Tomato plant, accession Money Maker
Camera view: bottom (45 deg); turntable rotation: 330 degrees
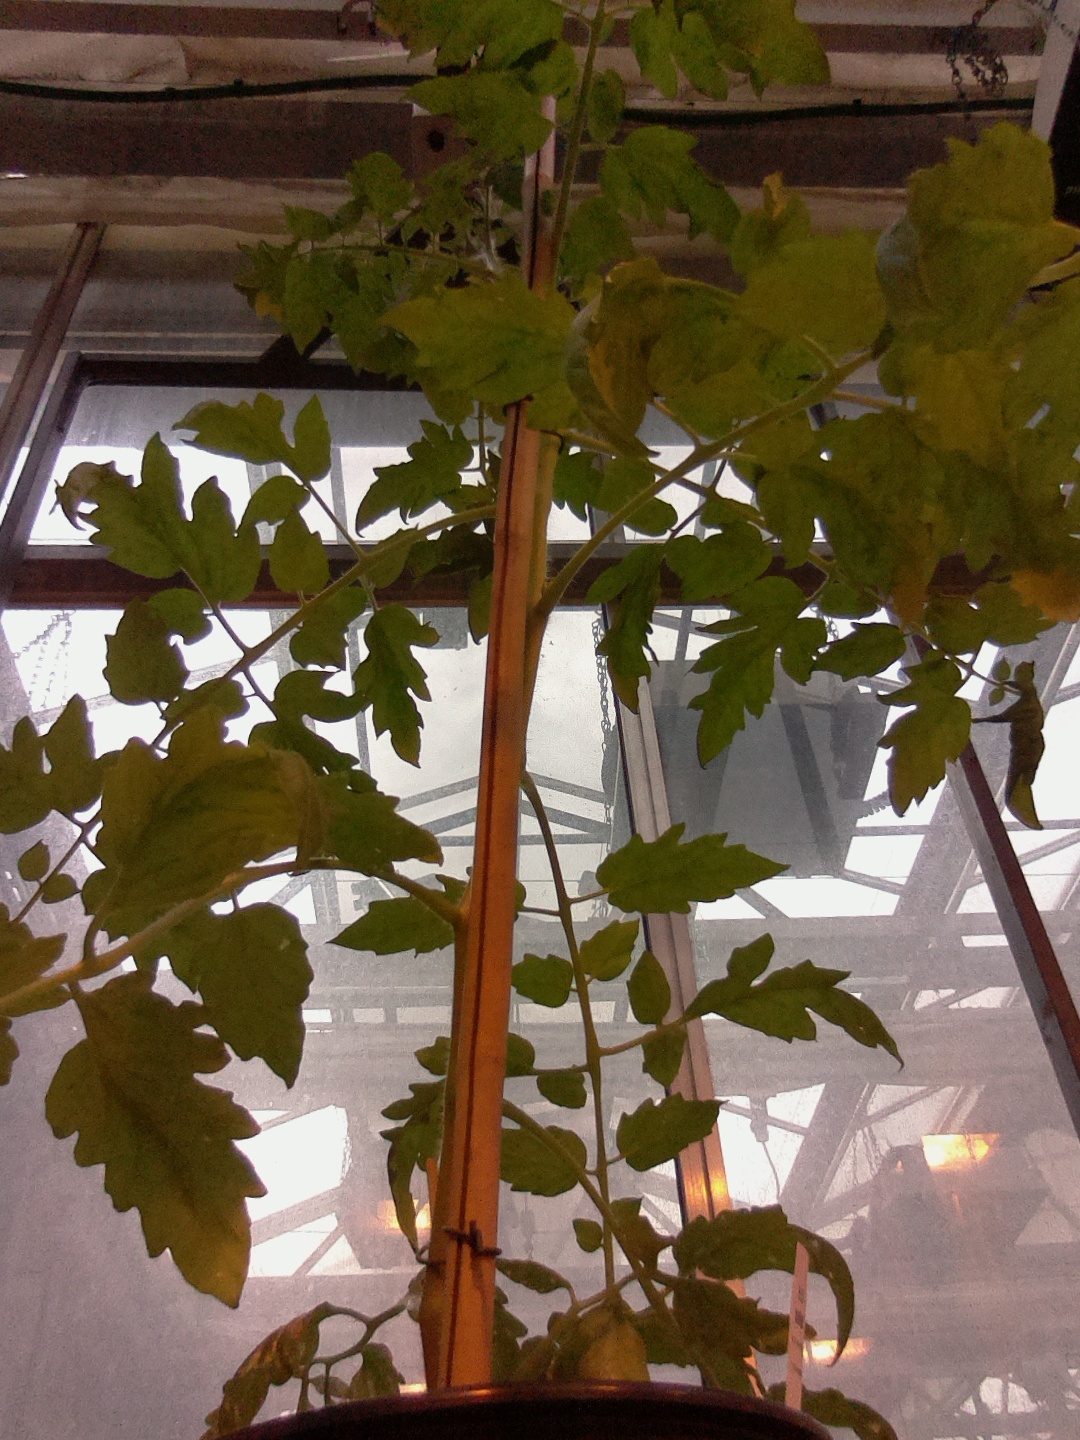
BBCH growth stage 60: First flowers open